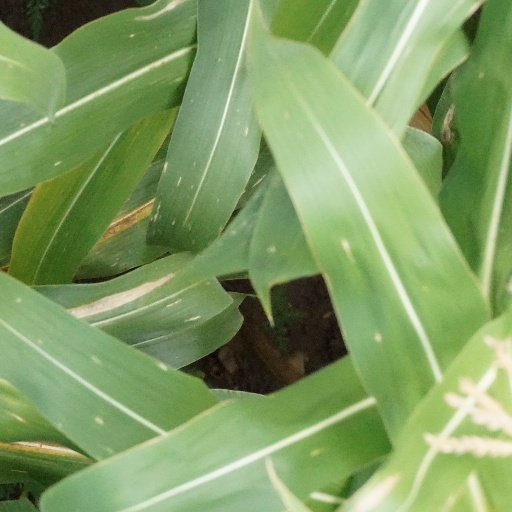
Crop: maize; corn